Typhoon Babs

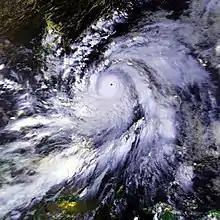
Satellite image of Babs on October 20

Shortly after Babs entered the PAGASA area of responsibility, government workers began closely tracking the storm and warned residents to be prepared. PAGASA issued a Public Storm Warning Signal #4 for Catanduanes, with lower warnings issued throughout Luzon and the Visayas. Metro Manila was placed under Public Storm Warning Signal #3 on October 22. In Catanduanes, evacuees utilized public schools as an emergency shelter, although many rode out the storm in their homes. The storm halted ferry service throughout the region, stranding thousands. Many residents in Samar slept in buses and cars for two days due to the cancellations. Bus service to the region was also halted. The stock and currency exchanges were closed during the storm. Officials advised residents in Metro Manila to remain indoors; government buildings and schools were closed, while Ninoy Aquino International Airport halted all domestic flights. In addition, 14 international flights were canceled. Manila South Harbor also kept all boats at port. Across the Philippines, Babs forced about 400,000 people to leave their houses. Many families waited to evacuate until the onslaught of the strongest winds, resulting in additional casualties.